2008 French Grand Prix

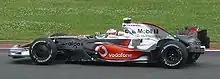
Heikki Kovalainen took fourth for McLaren.

After the race, Massa moved into the lead of the Drivers' Championship, on 48 points, taking the Championship lead for the first time in his Formula One career (and becoming the first Brazilian driver to lead the championship since 1993, after Ayrton Senna won the Monaco Grand Prix that year). Kubica lost the lead of the Drivers' Championship, falling two points behind Massa. Räikkönen moved ahead of Hamilton, on 43 points, while Hamilton was five points further behind. Heidfeld remained fifth. Before the race, Ferrari had been just three points ahead of BMW in the Constructors' Championship; after the race, Ferrari moved into a comfortable 17 point advantage. McLaren made up one point on BMW, although they were still 16 points behind.